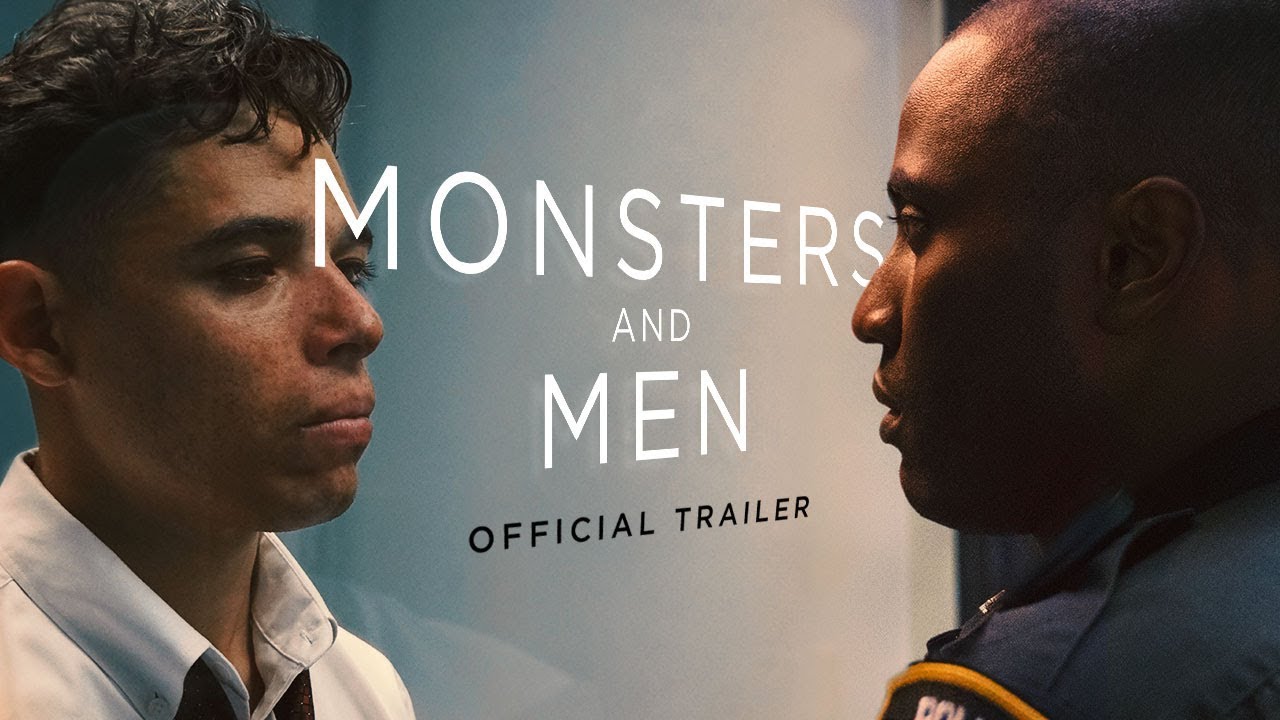
Gender: men